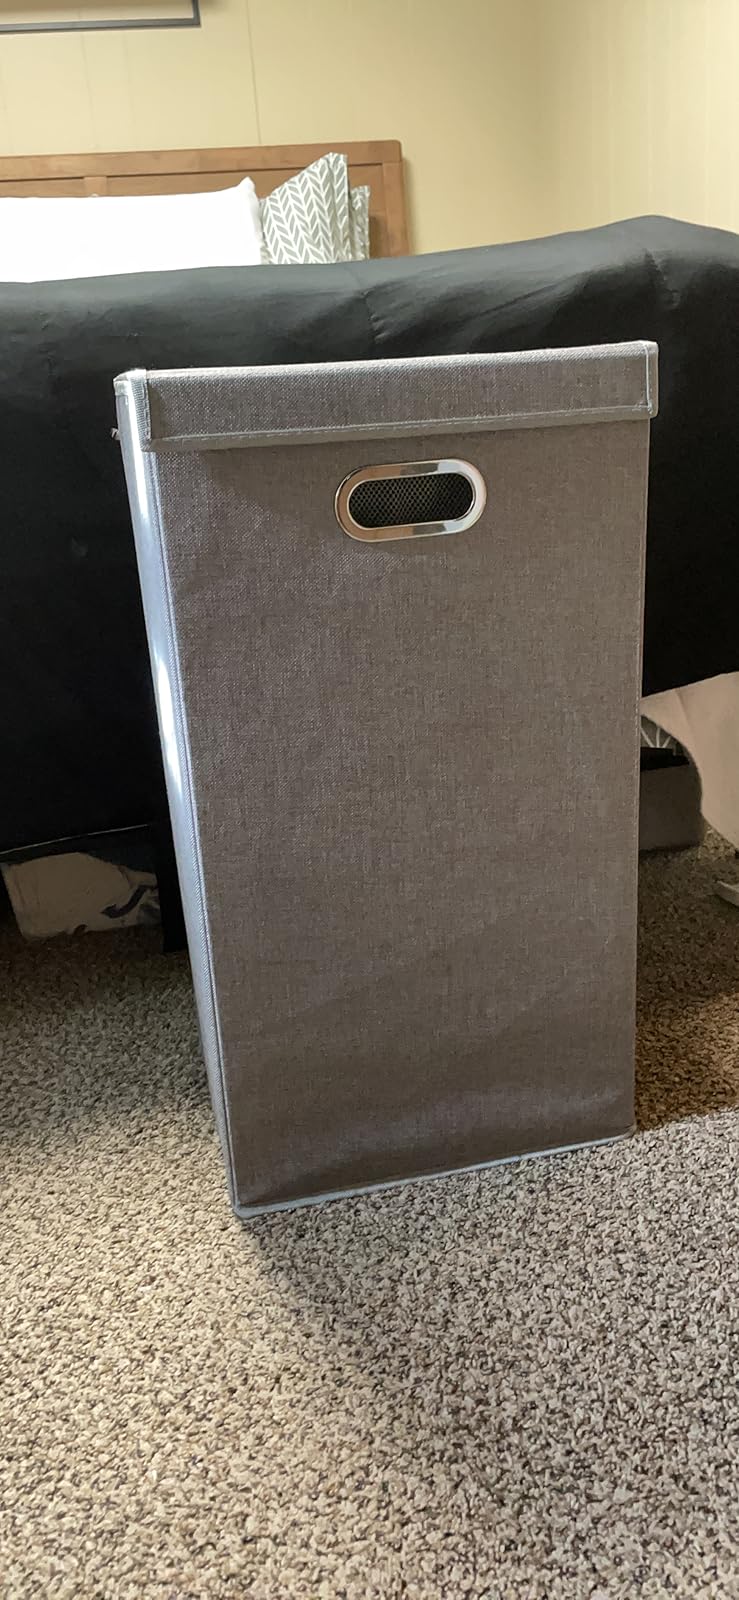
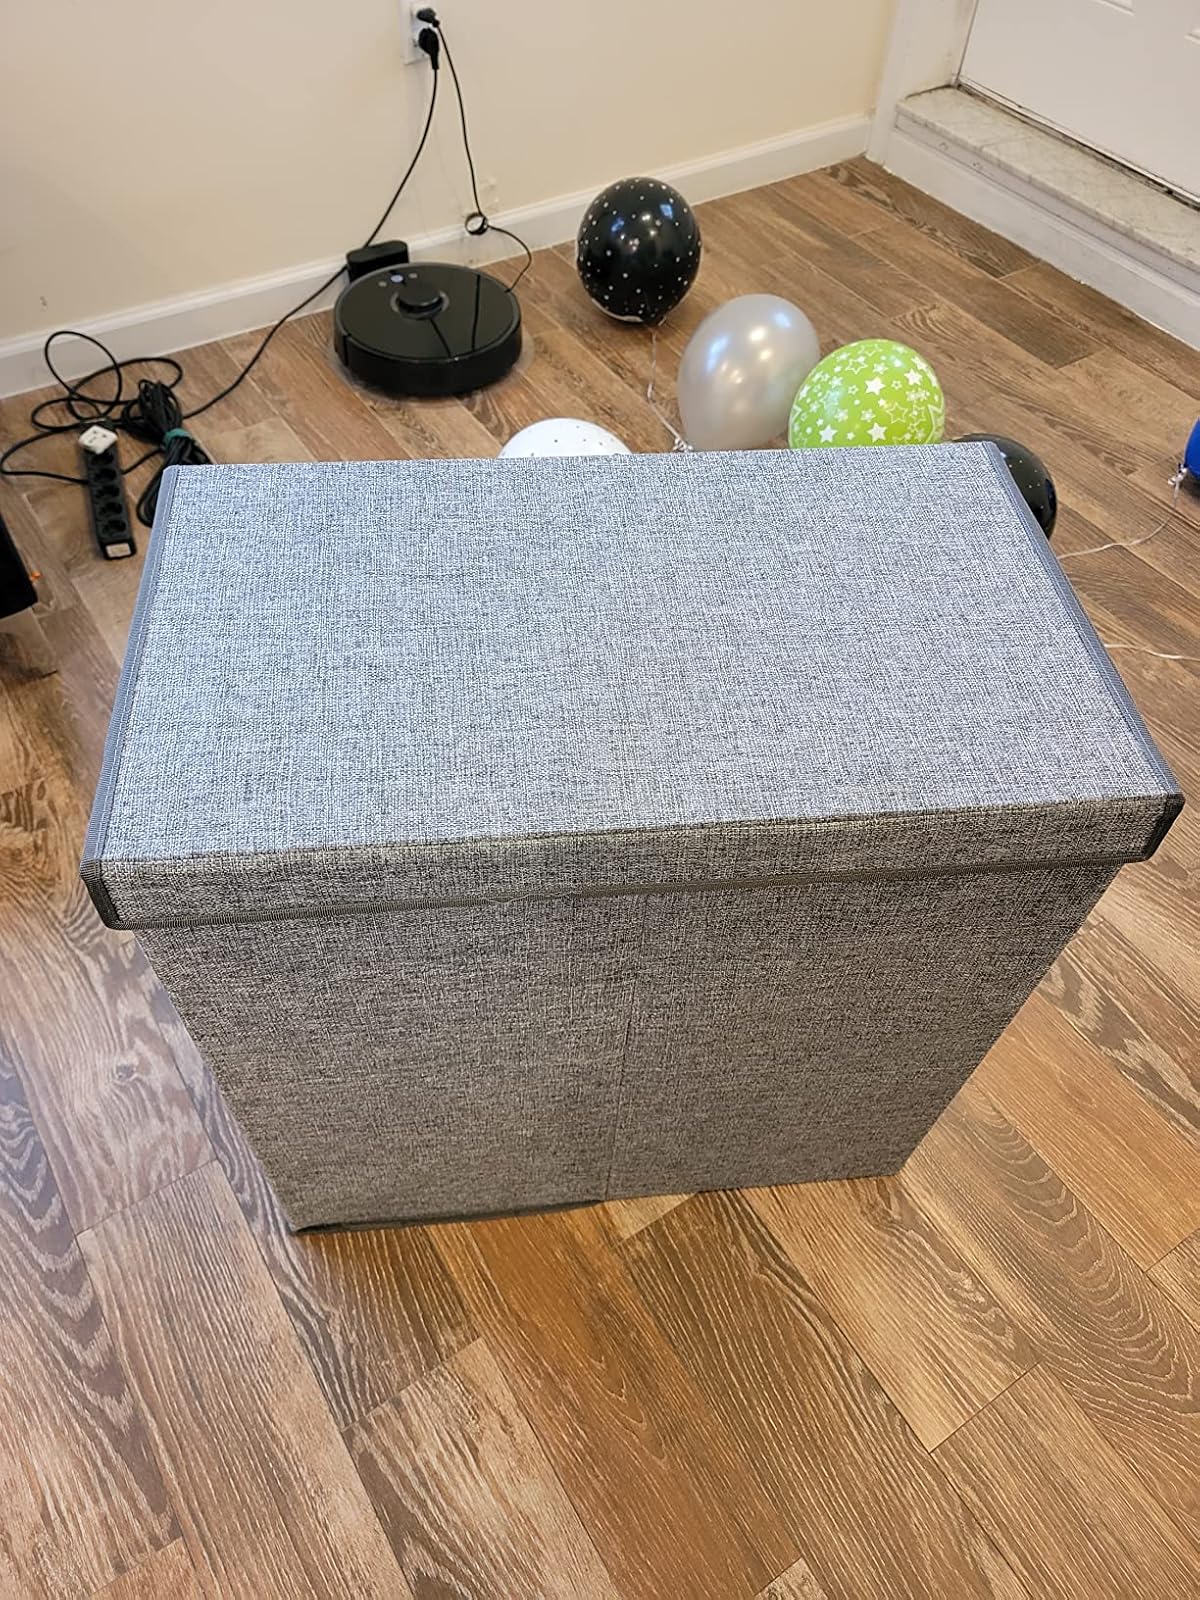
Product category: items_hamper
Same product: no